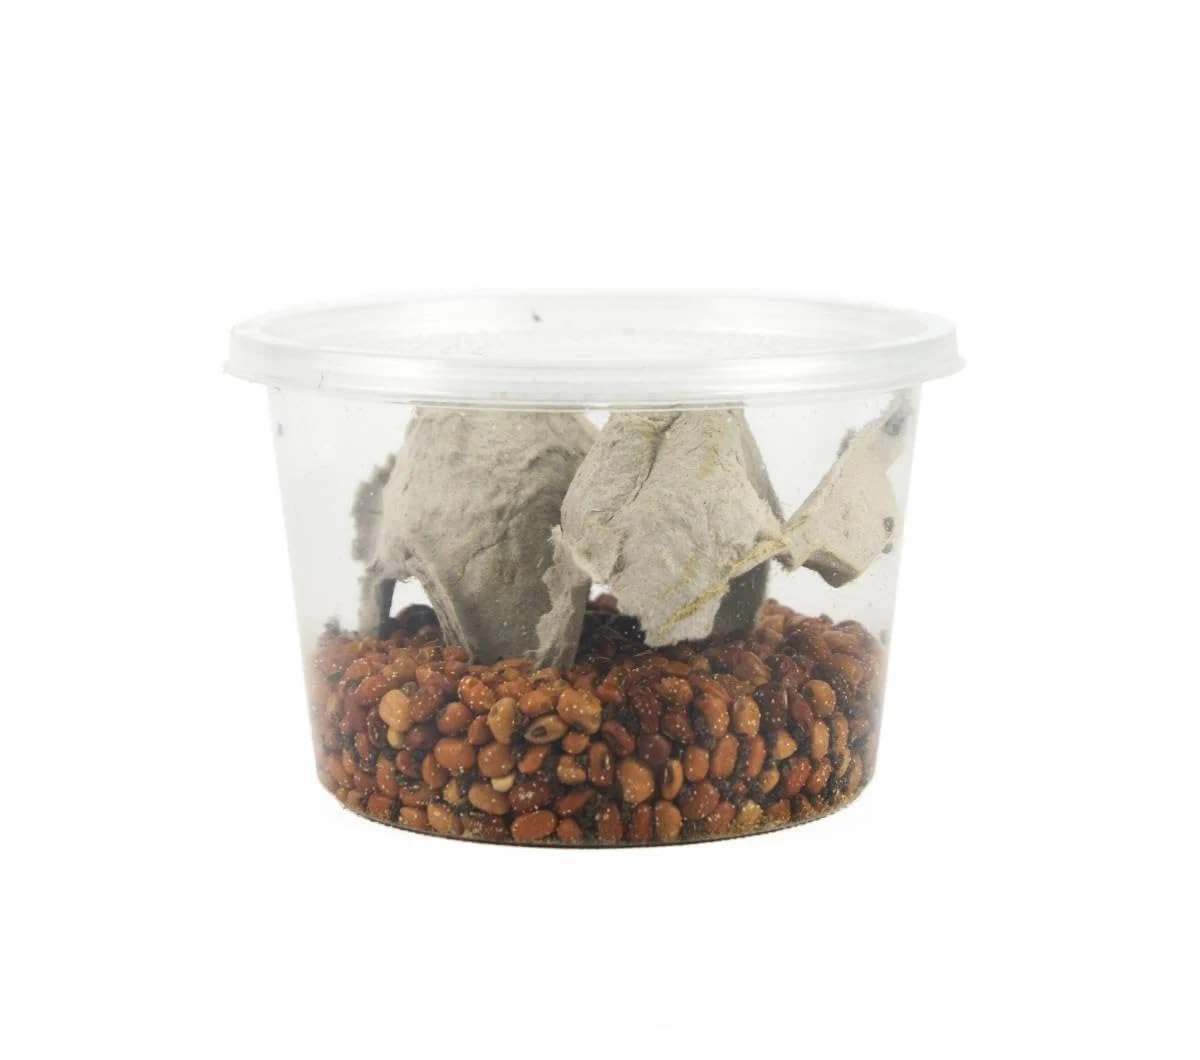
Item Name: Josh's Frogs Bean Beetle Culture (16 oz)
Bullet Point 1: Bean Beetles are low maintenance feeders that are a great snack for small reptiles and amphibians. These cultures will produce hundreds of beetles and boom 2-3 times over a period of several weeks.
Bullet Point 2: Great treat for Dart Frogs, Mourning Geckos, Gonatodes, Small Day Geckos, Toads, young Chameleons, small Scorpions and Tarantulas.
Bullet Point 3: Virtual care sheet included with information on storage and feeding technique.
Bullet Point 4: Specially packaged to help ensure a live arrival in most weather conditions.
Bullet Point 5: Bean Beetles are shipped out with a two to three day service. We use a variety of shipping services including USPS, UPS and FedEx based on your location and weather! We cannot honor requests for specific services.
Product Description: Keep Bean Beetle Cultures in temperatures between 75F and 85F. Keep at a humidity level around 50%. Bean beetles are a species of weevil that lay their eggs on black eyed peas. Black eye peas are high in protein, fiber, iron, calcium and even contain some vitamin A. <br>They make great snacks for dart frogs and other herps that appreciate smaller prey. Each culture will produce hundreds of beetles over several weeks. A culture may not have bean beetles visible when it's received, but hundreds of beetles will emerge in the next couple weeks. Keep the culture warmer (up to 85F) to see beetles faster. <br> <br>How do I collect bean beetles from the culture? <br>Bean beetles like to climb. Insert a piece of paper towel, coffee filter, or cardboard tube in the culture. Once it is covered with beetles, remove it and shake the beetles off into a feeding cup. <br> <br>Why are there no beetles visible in the culture? <br>We ship the cultures after the first generation of adult beetles have died off and eggs have been laid on the beans. New beetles will hatch out within 2 weeks, if not sooner. <br> <br>How long will the bean beetle culture last? <br>Each bean beetle culture will produce beetles for several weeks after you receive it. We recommend using a Bean Beetle Culture Kit to make a new culture with beetles from the first boom of the culture you received. Each culture will boom 2-3 times. <br> <br>Where can I have bean beetles shipped to? <br>Bean beetles are considered a crop pest in the United States, and are regulated by the USDA. Josh's Frogs has the proper permits in place to ship bean beetles to most states. We cannot ship bean beetles to Utah and Hawaii.
Value: 16.0
Unit: Ounce

Price: 17.99